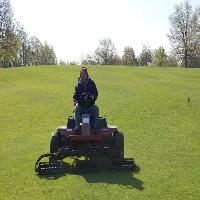
Weather: sun or clear